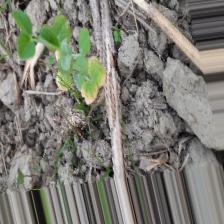
Label: Lentil Rust